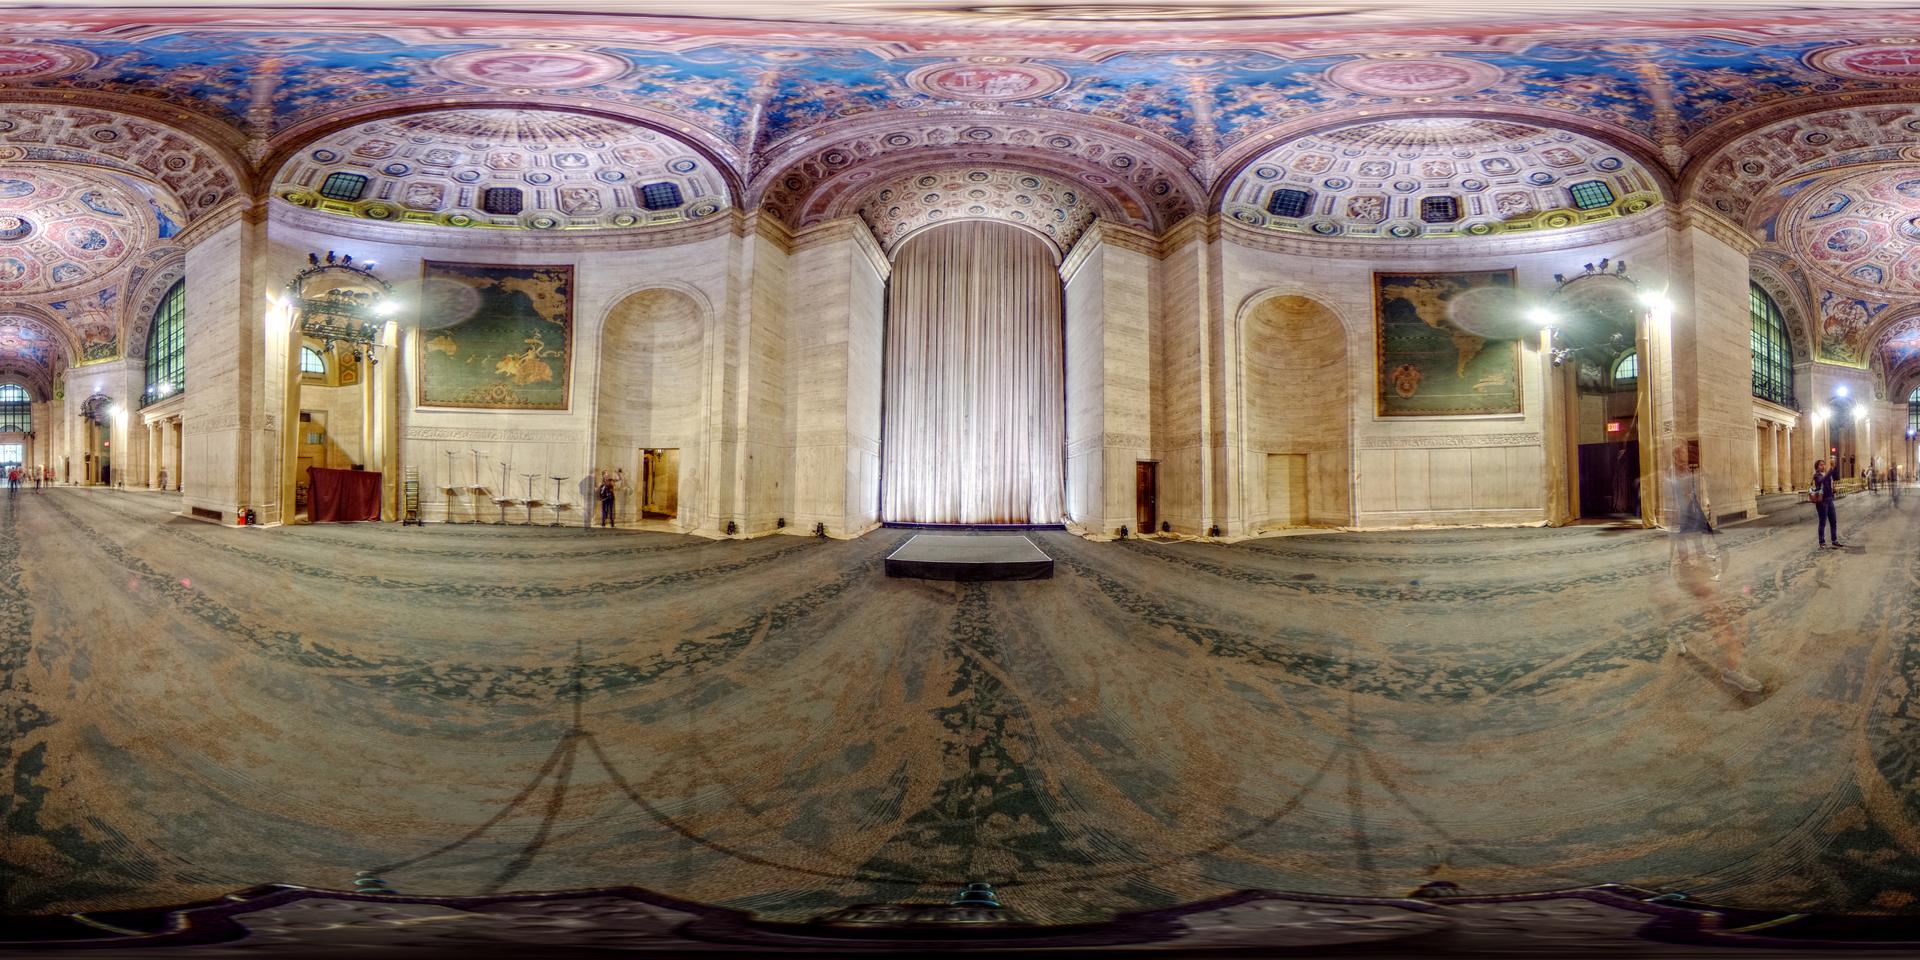
Referred object: the large framed map on the wall

Referred object: walk forward toward the large curtain and the platform

Referred object: the small black platform in front of the central curtain